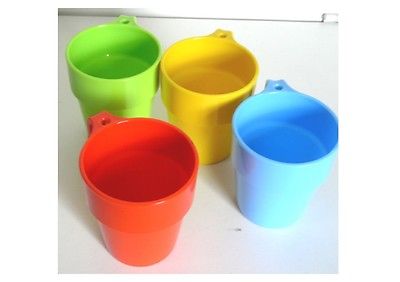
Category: mug